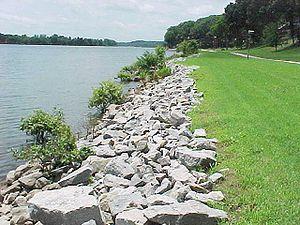
Un riprap est une couche de roches ou d'autres matériaux disposés en vrac servant à protéger un barrage, une digue ou une jetée des effets de l'érosion due aux vagues ou aux glaces.